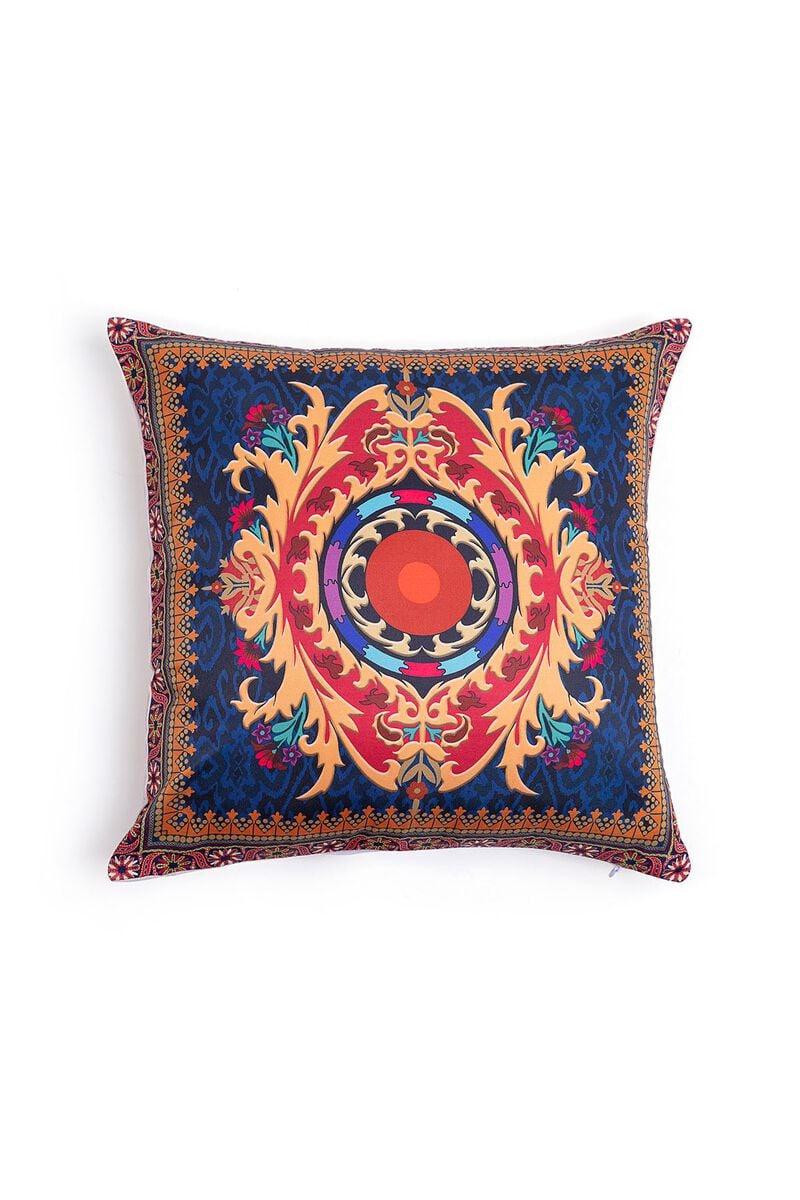
blue multi medallion pillow